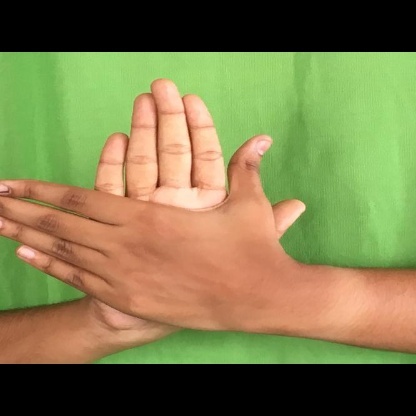
Mudra: Chakra